Liberation Day (Italy)

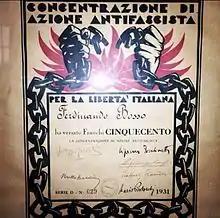
1931 badge of a member of Concentrazione Antifascista Italiana

Concentrazione Antifascista Italiana, officially known as Concentrazione d'Azione Antifascista (Anti-Fascist Action Concentration), was an Italian coalition of Anti-Fascist groups which existed from 1927 to 1934. Founded in Nérac, France, by expatriate Italians, the CAI was an alliance of non-communist anti-fascist forces (republican, socialist, nationalist) trying to promote and to coordinate expatriate actions to fight fascism in Italy; they published a propaganda paper entitled "La Libertà".